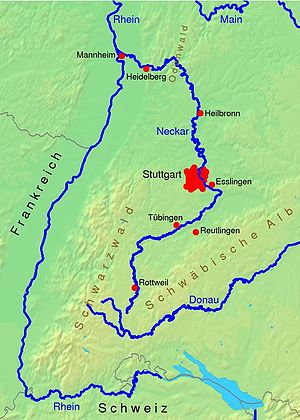
Neckar
Neckarflodens forløb
Neckar er en vigtig højre biflod til Rhinen. Neckar er 367 km lang og udspringer i det sydlige Schwarzwald, ikke langt fra Donaus udspring. Navnet Neckar er ligesom mange andre flodnavne i området af keltisk oprindelse.